Long Beach, California

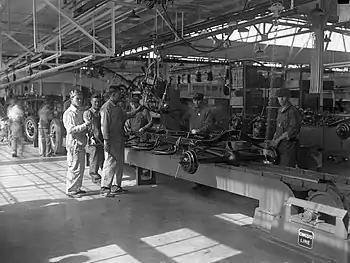
Ford's Long Beach Assembly in 1930

Following the U.S. Conquest of California, Temple had his Rancho Los Cerritos deeded to him by the Public Land Commission. In 1866, Temple sold Rancho Los Cerritos for $20,000 to the Northern California sheep-raising firm of Flint, Bixby & Company, which consisted of brothers Thomas and Benjamin Flint and their cousin Llewellyn Bixby. Two years previous Flint, Bixby & Co had also purchased along with Northern California associate James Irvine, three ranchos which would later become the city that bears Irvine's name. To manage Rancho Los Cerritos, the company selected Llewellyn's brother Jotham Bixby, the "Father of Long Beach". Three years later, Bixby bought into the property and would later form the Bixby Land Company. In the 1870s, as many as 30,000 sheep were kept at the ranch and sheared twice yearly to provide wool for trade. In 1880, Bixby sold of the Rancho Los Cerritos to William E. Willmore, who subdivided it in hopes of creating a farm community, Willmore City. He failed and was bought out by a Los Angeles syndicate that called itself the "Long Beach Land and Water Company". They changed the name of the community to Long Beach at that time.